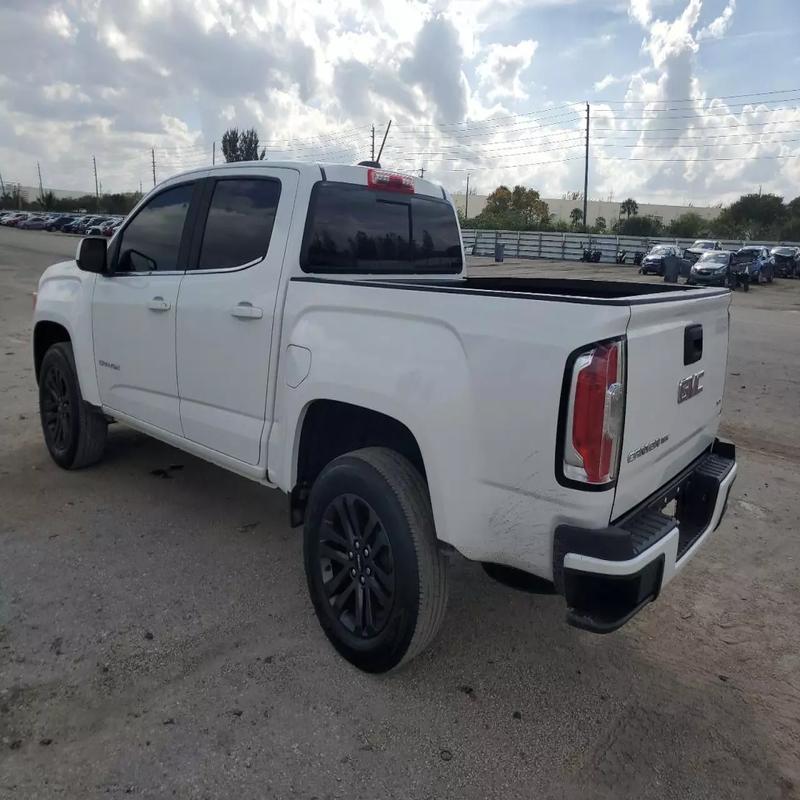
Aucun dommage détecté.
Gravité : aucun